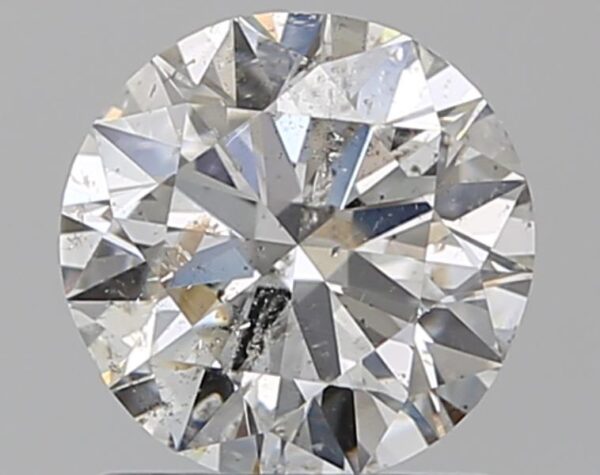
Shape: round
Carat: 1
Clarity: SI2
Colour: G
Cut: EX
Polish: EX
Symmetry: VG
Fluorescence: VSL
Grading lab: IGI
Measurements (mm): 6.39 x 6.33 x 3.91